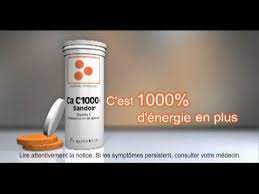
Lii nag dafa mel ni benn garab la goo xamante ni ay "comprimé" la. Liñ ci rëdd mooy ni muy  efikaasee dafay dem ba ay 1000% "energies" bu muy joxe ci nit ba tax na nit ñi bëgg nañu xeetu garab yooyu noonu.